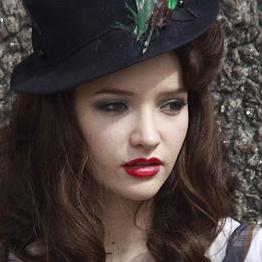
Age: 23